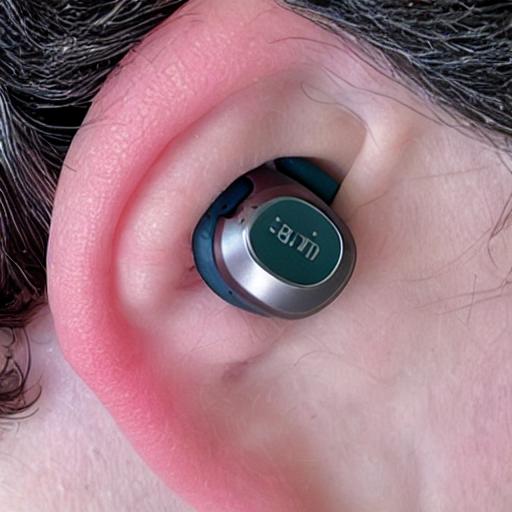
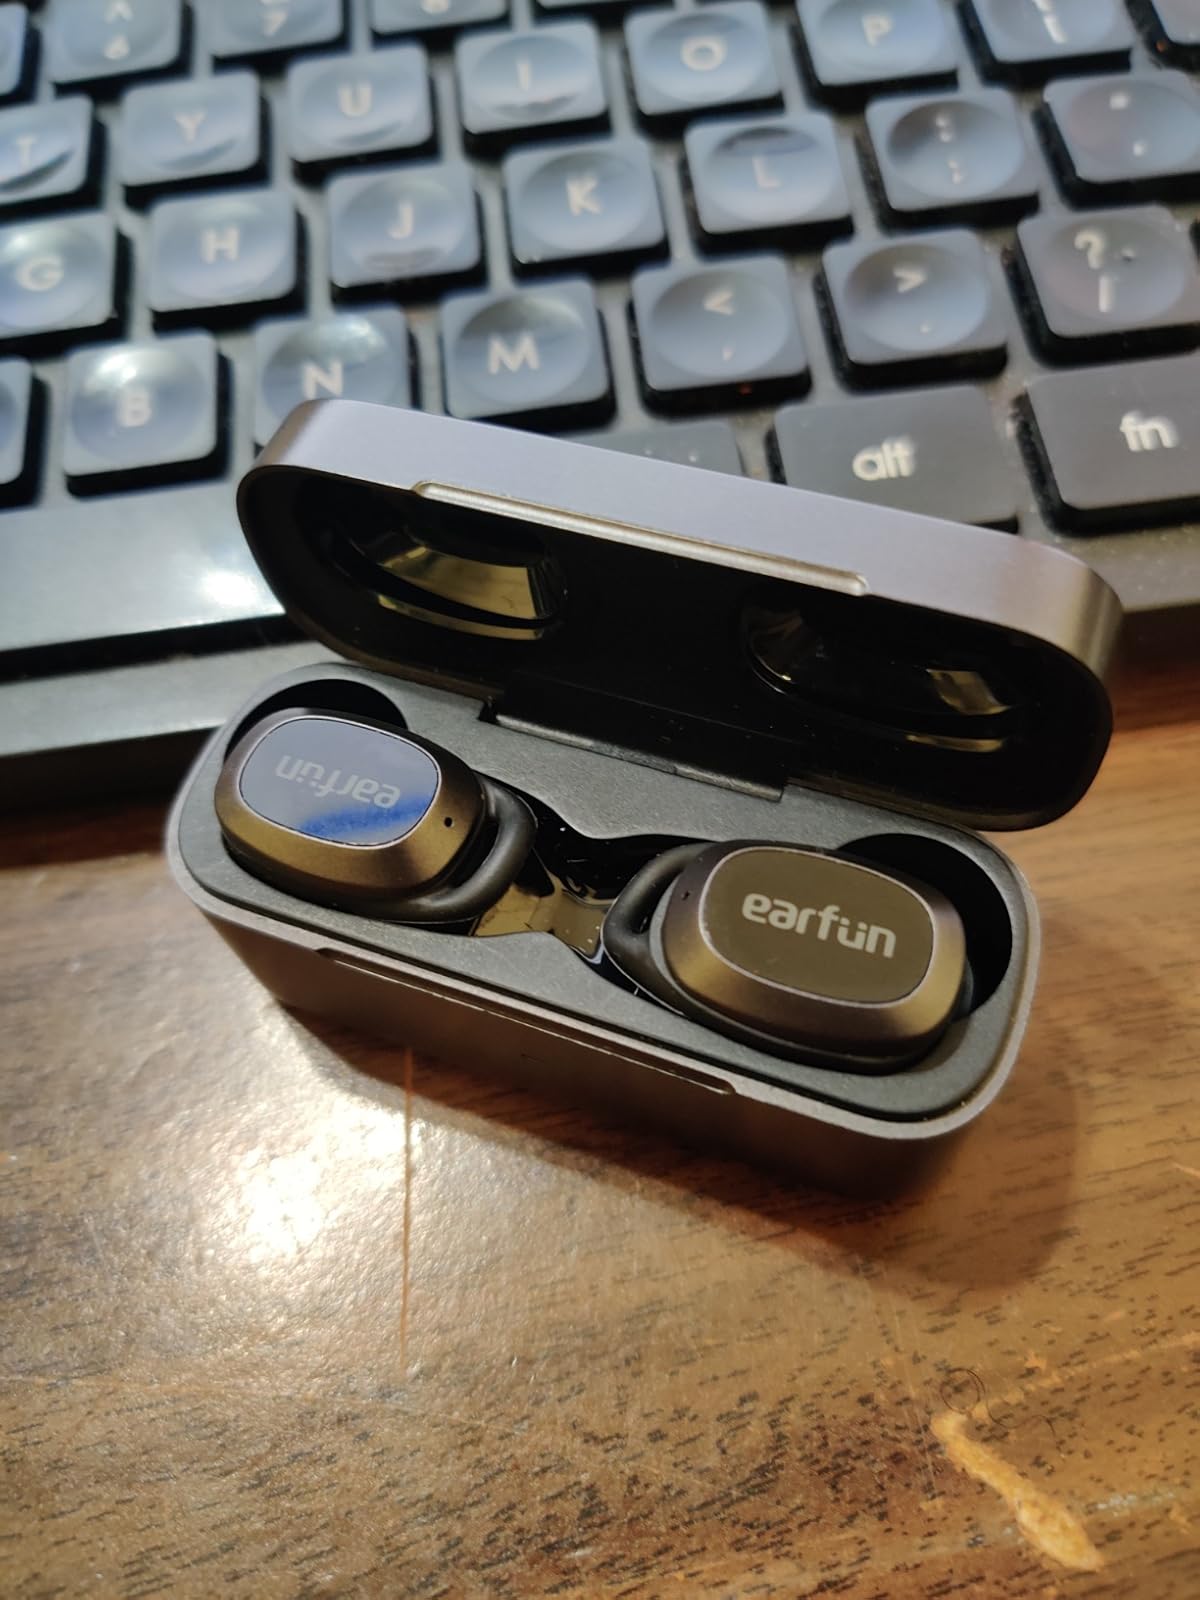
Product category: earbuds
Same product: no